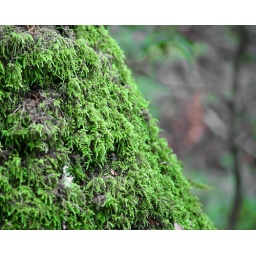
Each tree in the forest is home to thousands of mini (micro) trees.